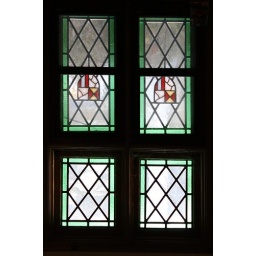
Stained-glass window in my house